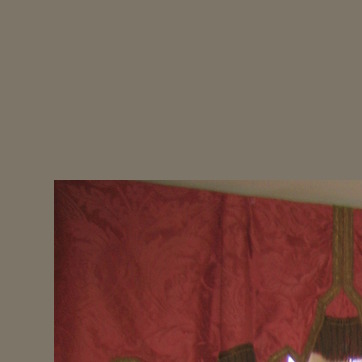
Material: painted